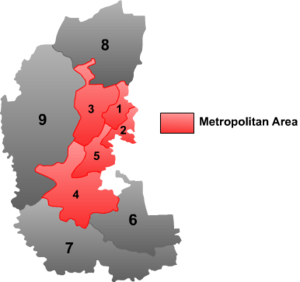
Daqing / Administrative enheder
Kort over Daqing
Daqing er en by på præfekturniveau i provinsen Heilongjiang i det nordøstlige Kina. Befolkningen i byen anslås til 861.000 mennesker, mens hele præfekturet har 1,4 millioner indbyggere.